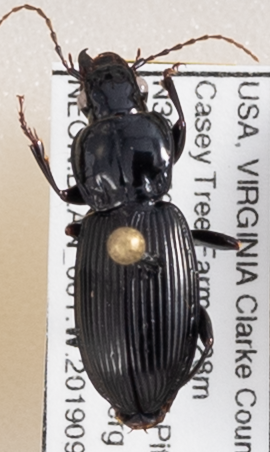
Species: Pterostichus coracinus
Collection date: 2019-09-10
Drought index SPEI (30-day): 0.444
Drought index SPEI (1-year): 1.45
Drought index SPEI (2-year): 2.042